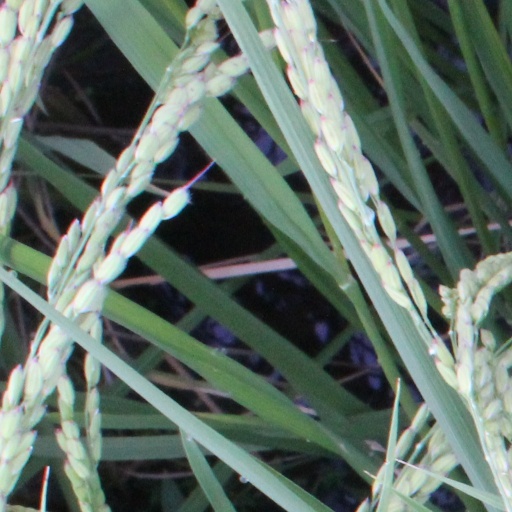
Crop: rice